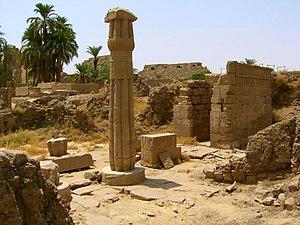
Psammétique II est un pharaon de la XXVIᵉ dynastie, régnant de -595 à -589. C'est le fils de Nékao II.